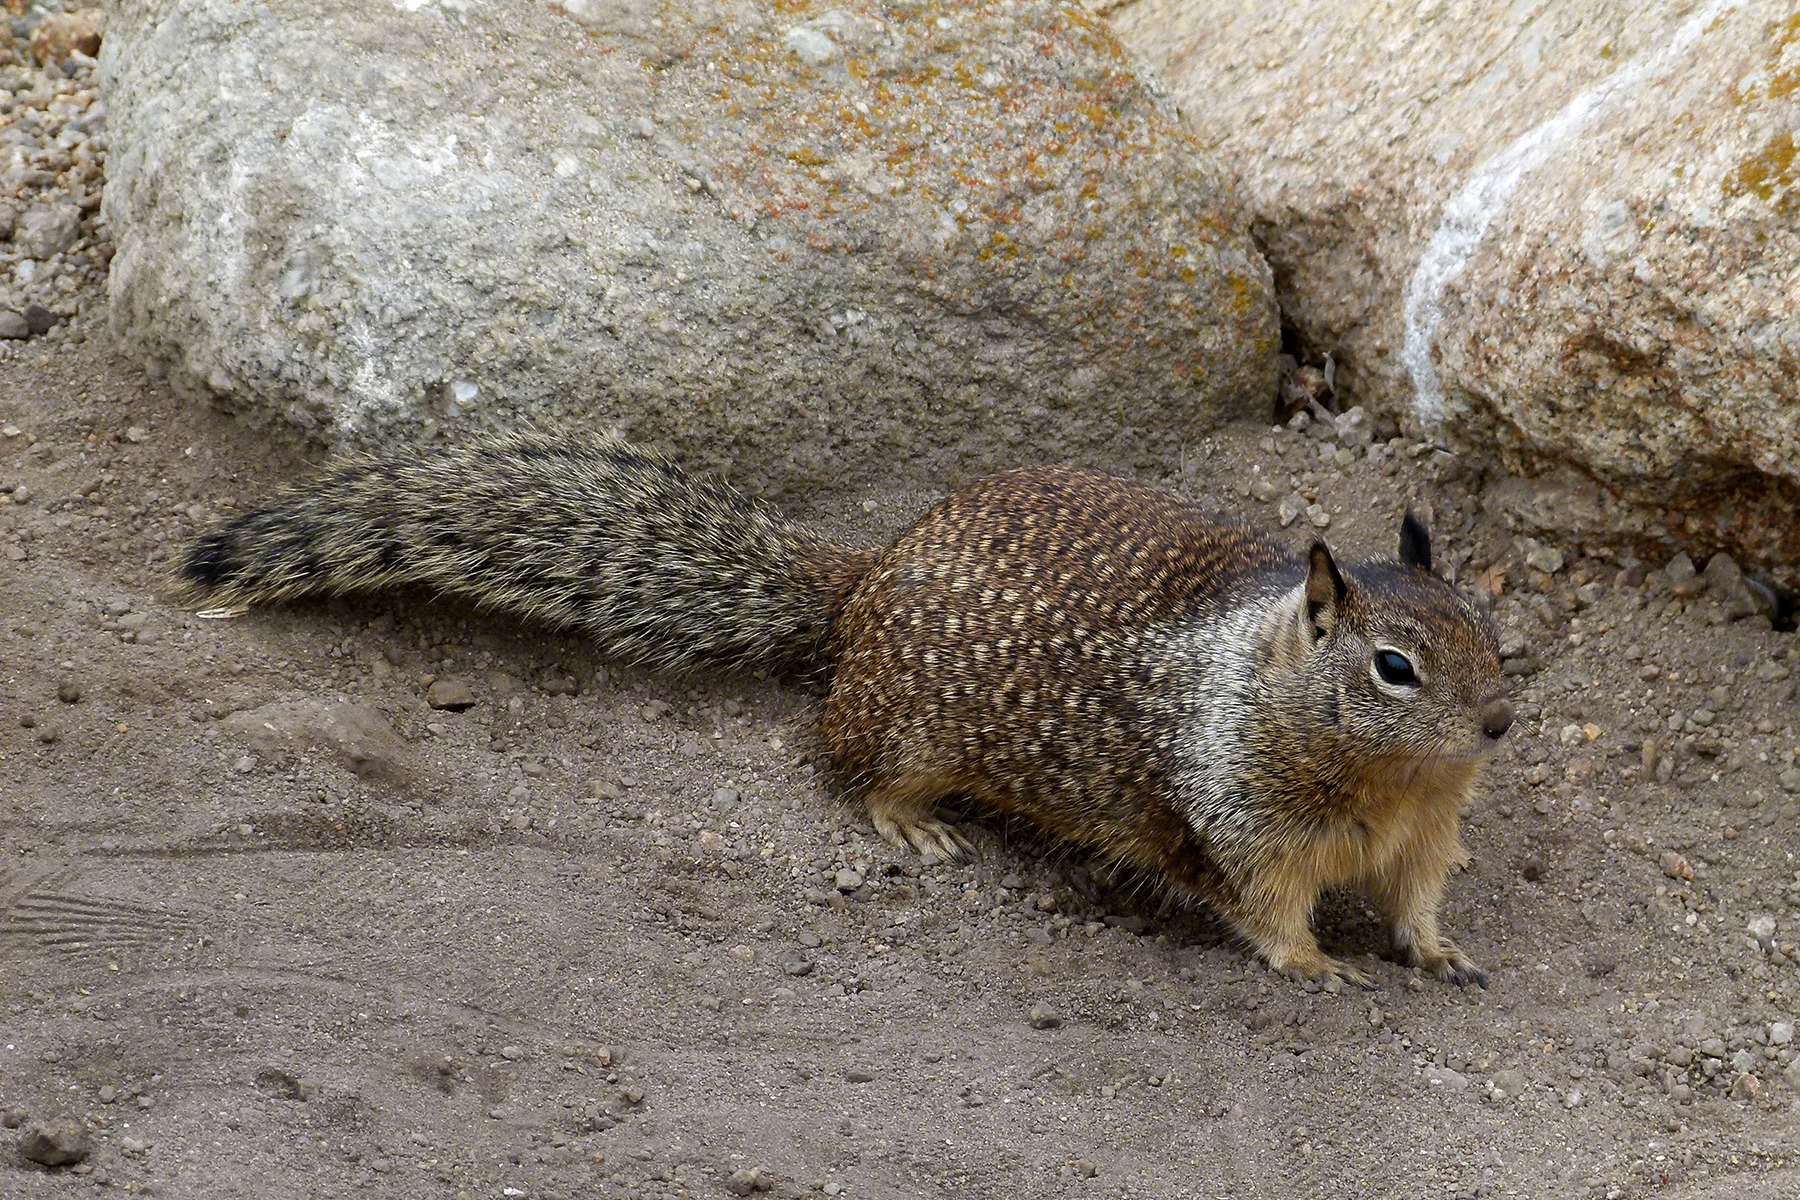
beach, nature, animal, wildlife, wild, zoo, brown, mammal, squirrel, rodent, fauna, rocks, vertebrate, marmot, fox squirrel